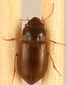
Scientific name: Amara quenseli
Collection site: Onaqui NEON (ONAQ), plot ONAQ_018